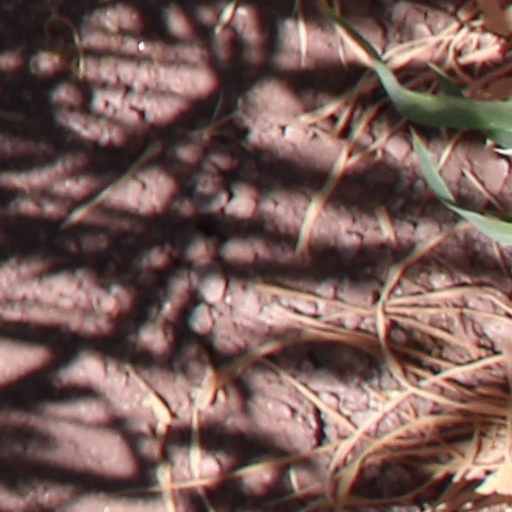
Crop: wheat